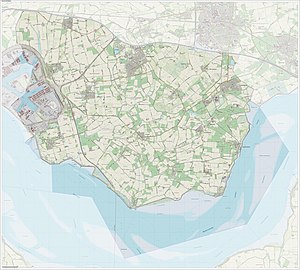
Borsele
Borsele er en kommune og en by, beliggende på Zuid-Beveland i den sydlige provins Zeeland i Nederlandene.